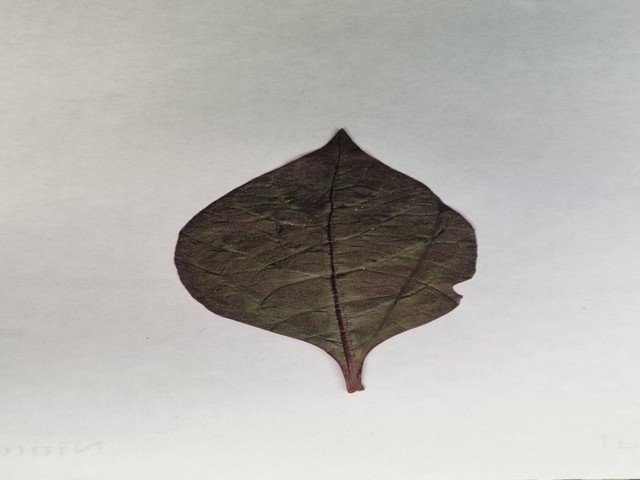
Plant: kalochitra